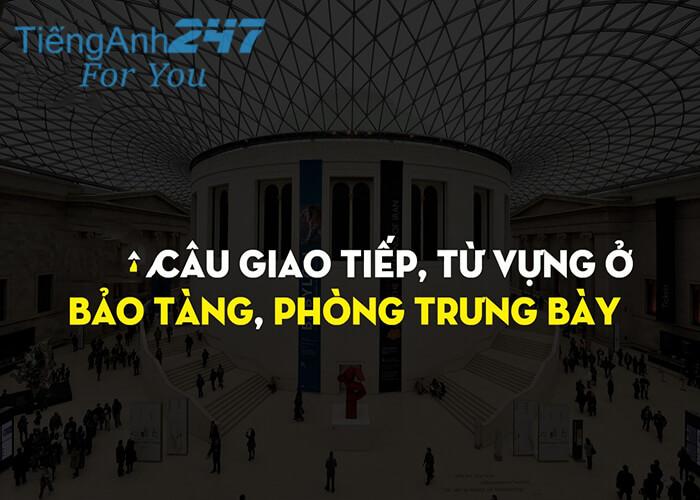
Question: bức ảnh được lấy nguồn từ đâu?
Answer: bức ảnh được lấy nguồn từ tiếng anh 247 for you